Joseph Ward (astronomer)

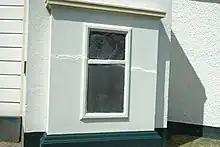
"Embossed brass plates, Ward Observatory, a memorial to Joseph Thomas Ward"

Joseph Thomas Ward (25 January 1862 – 4 January 1927) was a New Zealand astronomer and telescope maker. Born in England, he migrated to New Zealand circa 1880, and settled in Whanganui. Ward was a pioneer New Zealand telescope maker, instrumental in establishing both the Wanganui Astronomical Society, and the Wanganui Observatory.